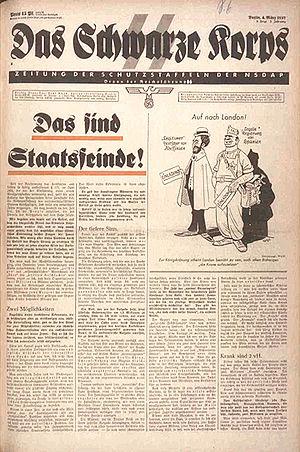
Das Schwarze Korps était l'organe de presse des SS à partir du 6 mars 1935, date de la première publication du journal.